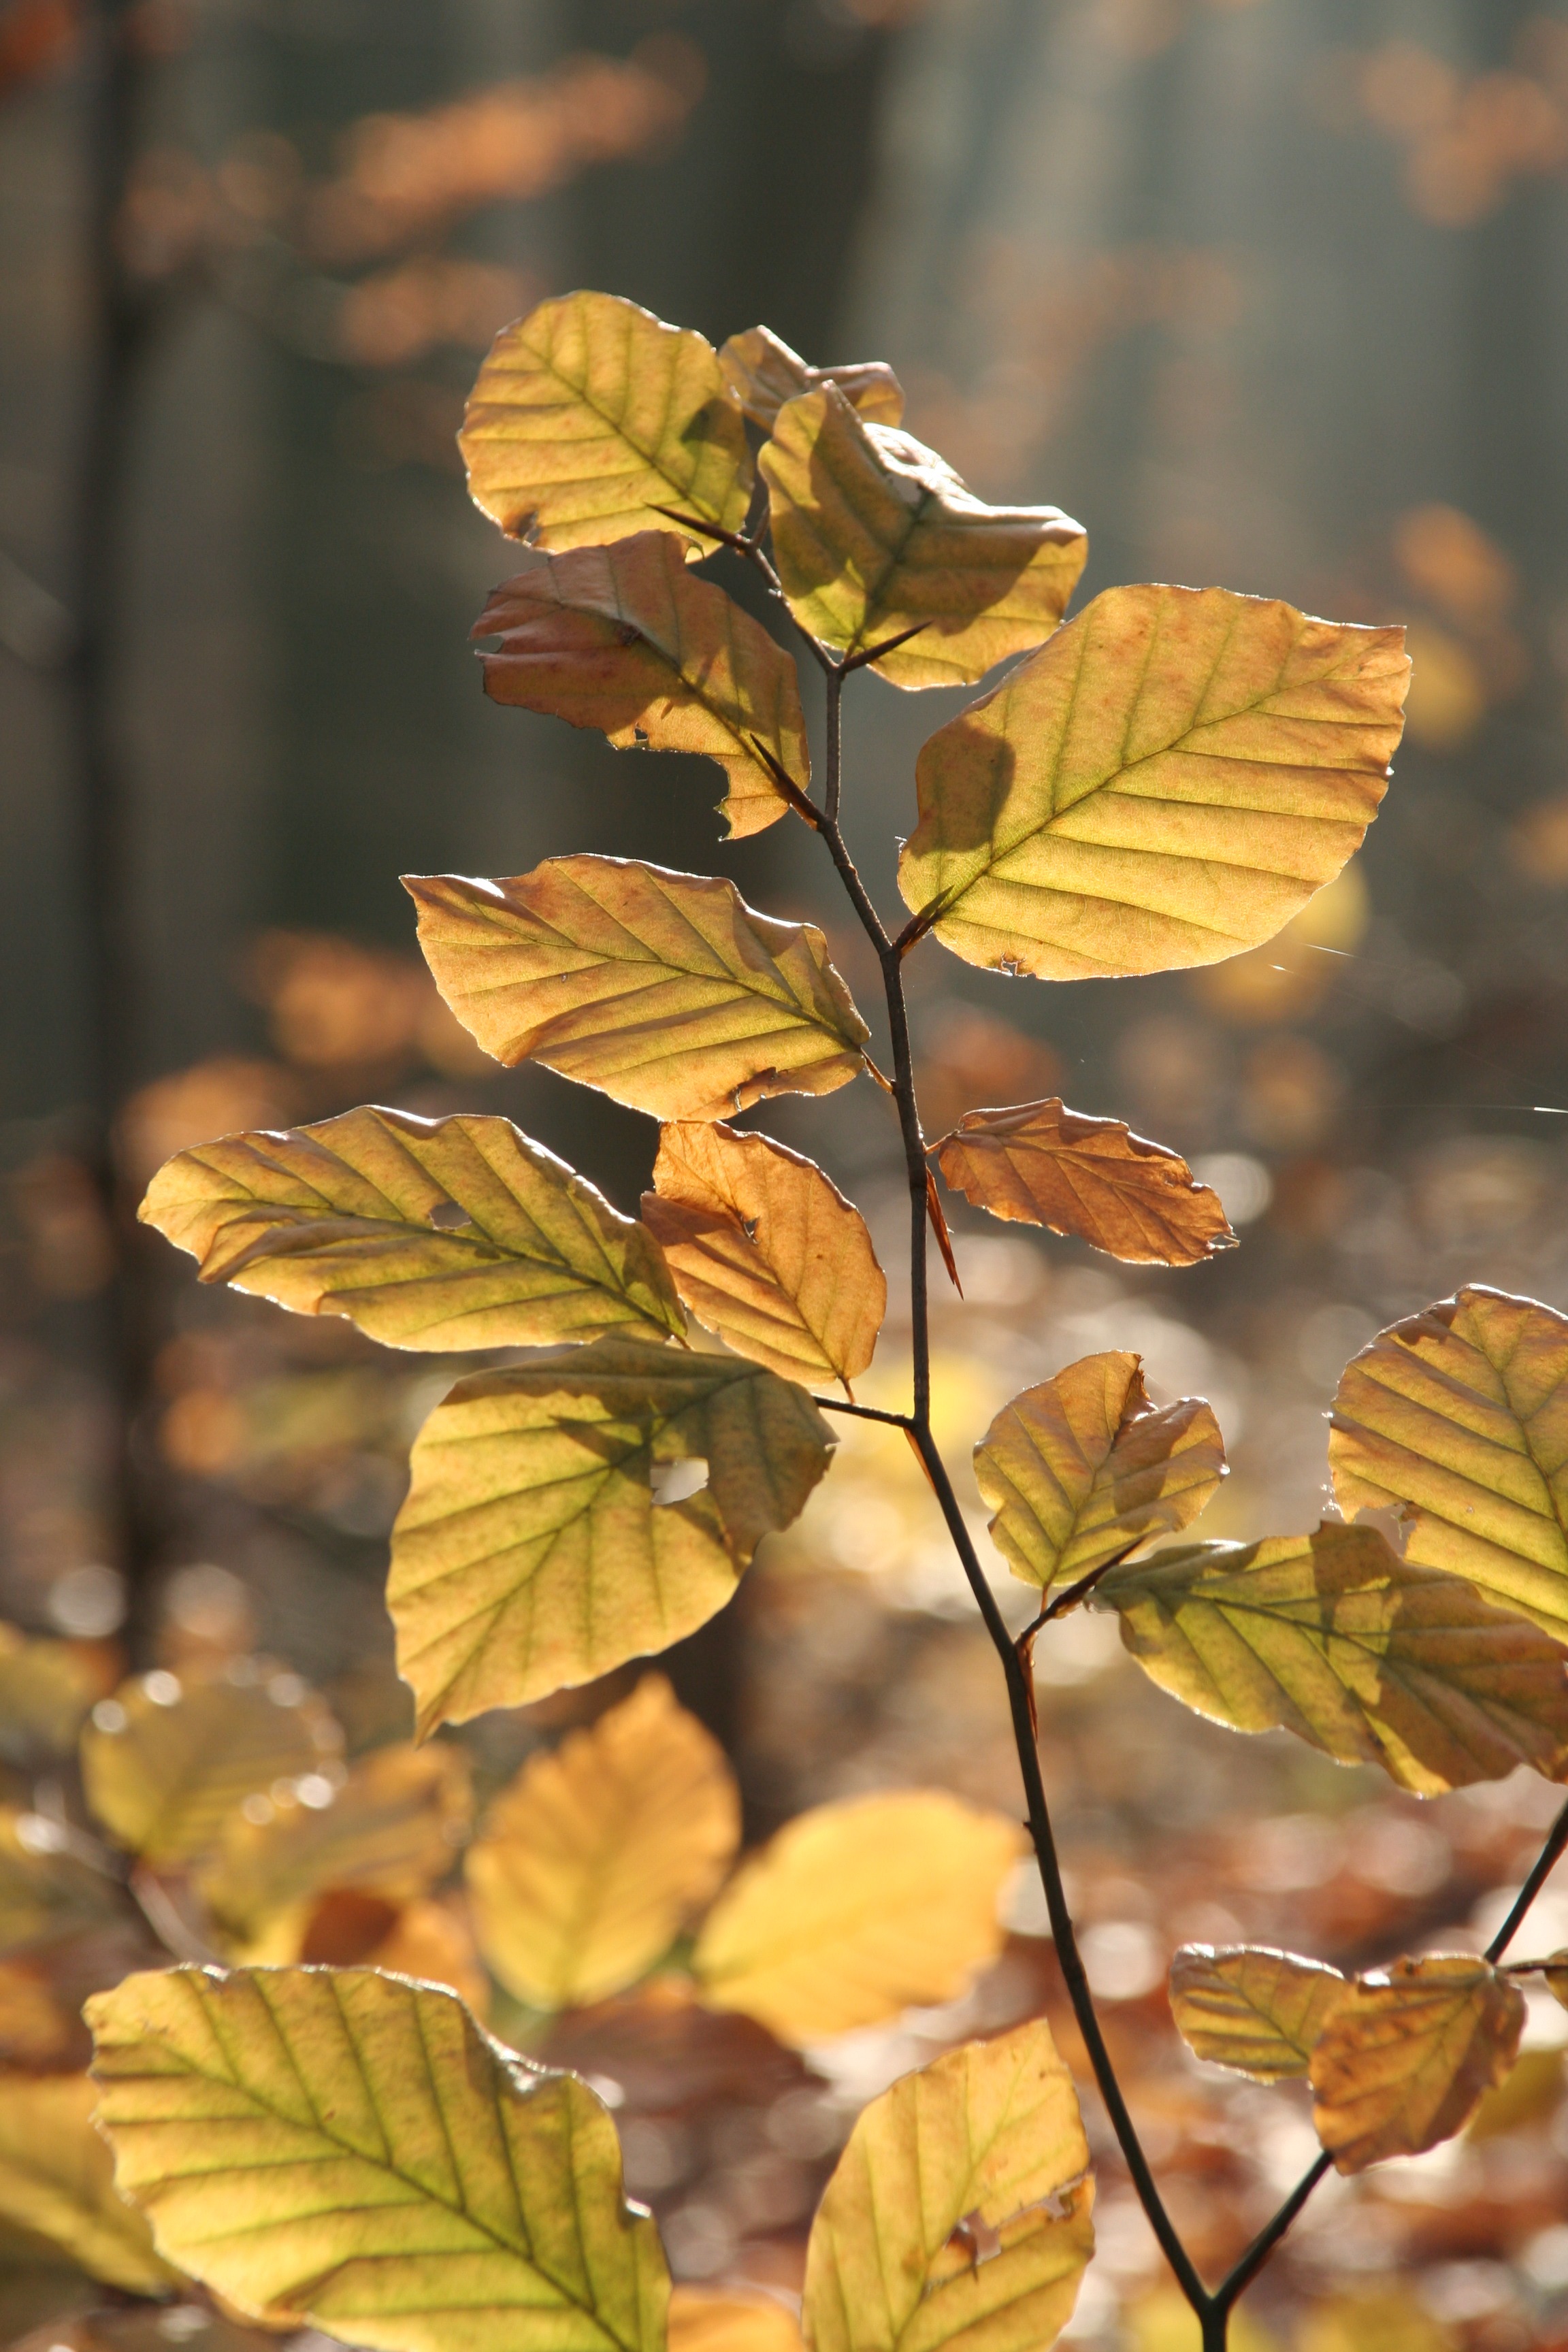
tree, forest, branch, plant, sunlight, leaf, spring, golden, autumn, flora, twig, leaves, deciduous, autumn forest, golden autumn, back light, plant stem